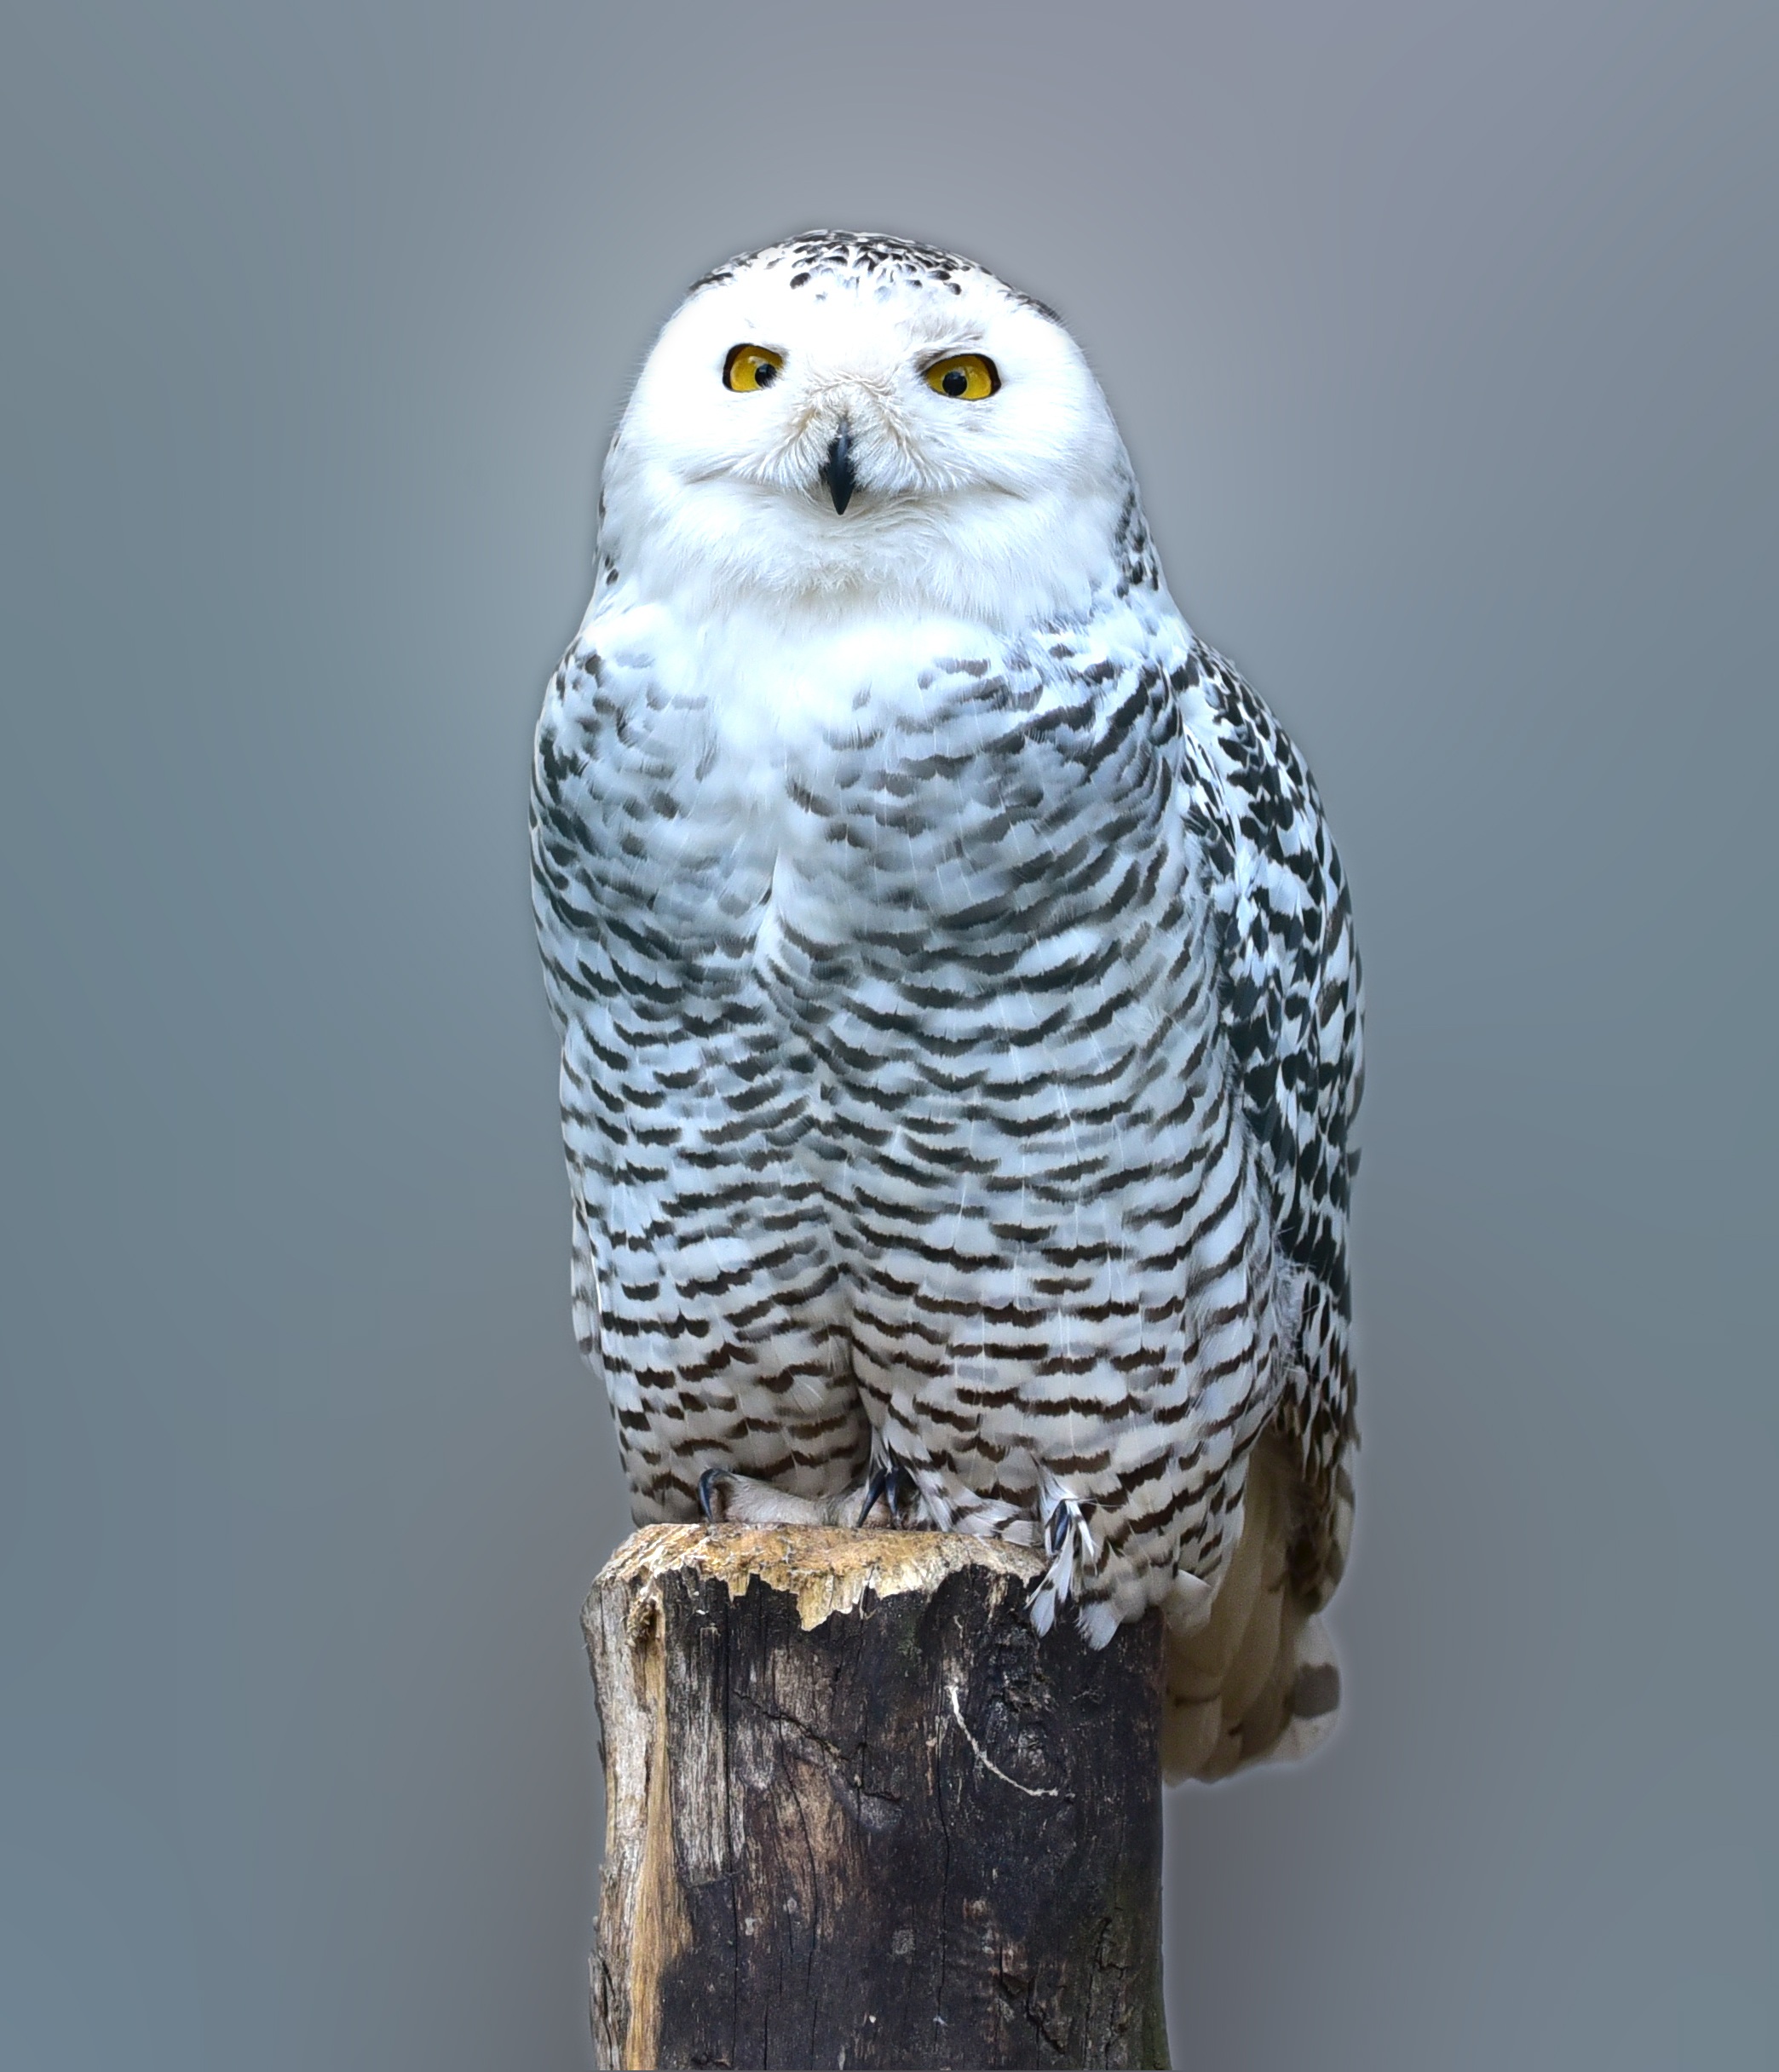
forest, bird, wing, animal, mystical, wildlife, beak, hawk, owl, feather, fauna, raptor, plumage, bird of prey, close up, eyes, vertebrate, nocturnal, falcon, barn owl, great grey owl, snow owl, accipitriformes